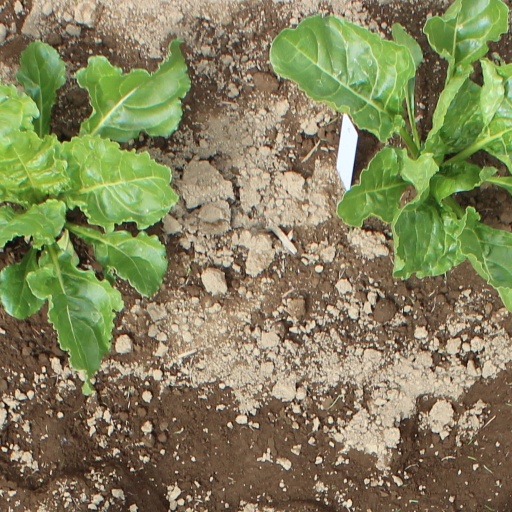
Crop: sugar beet